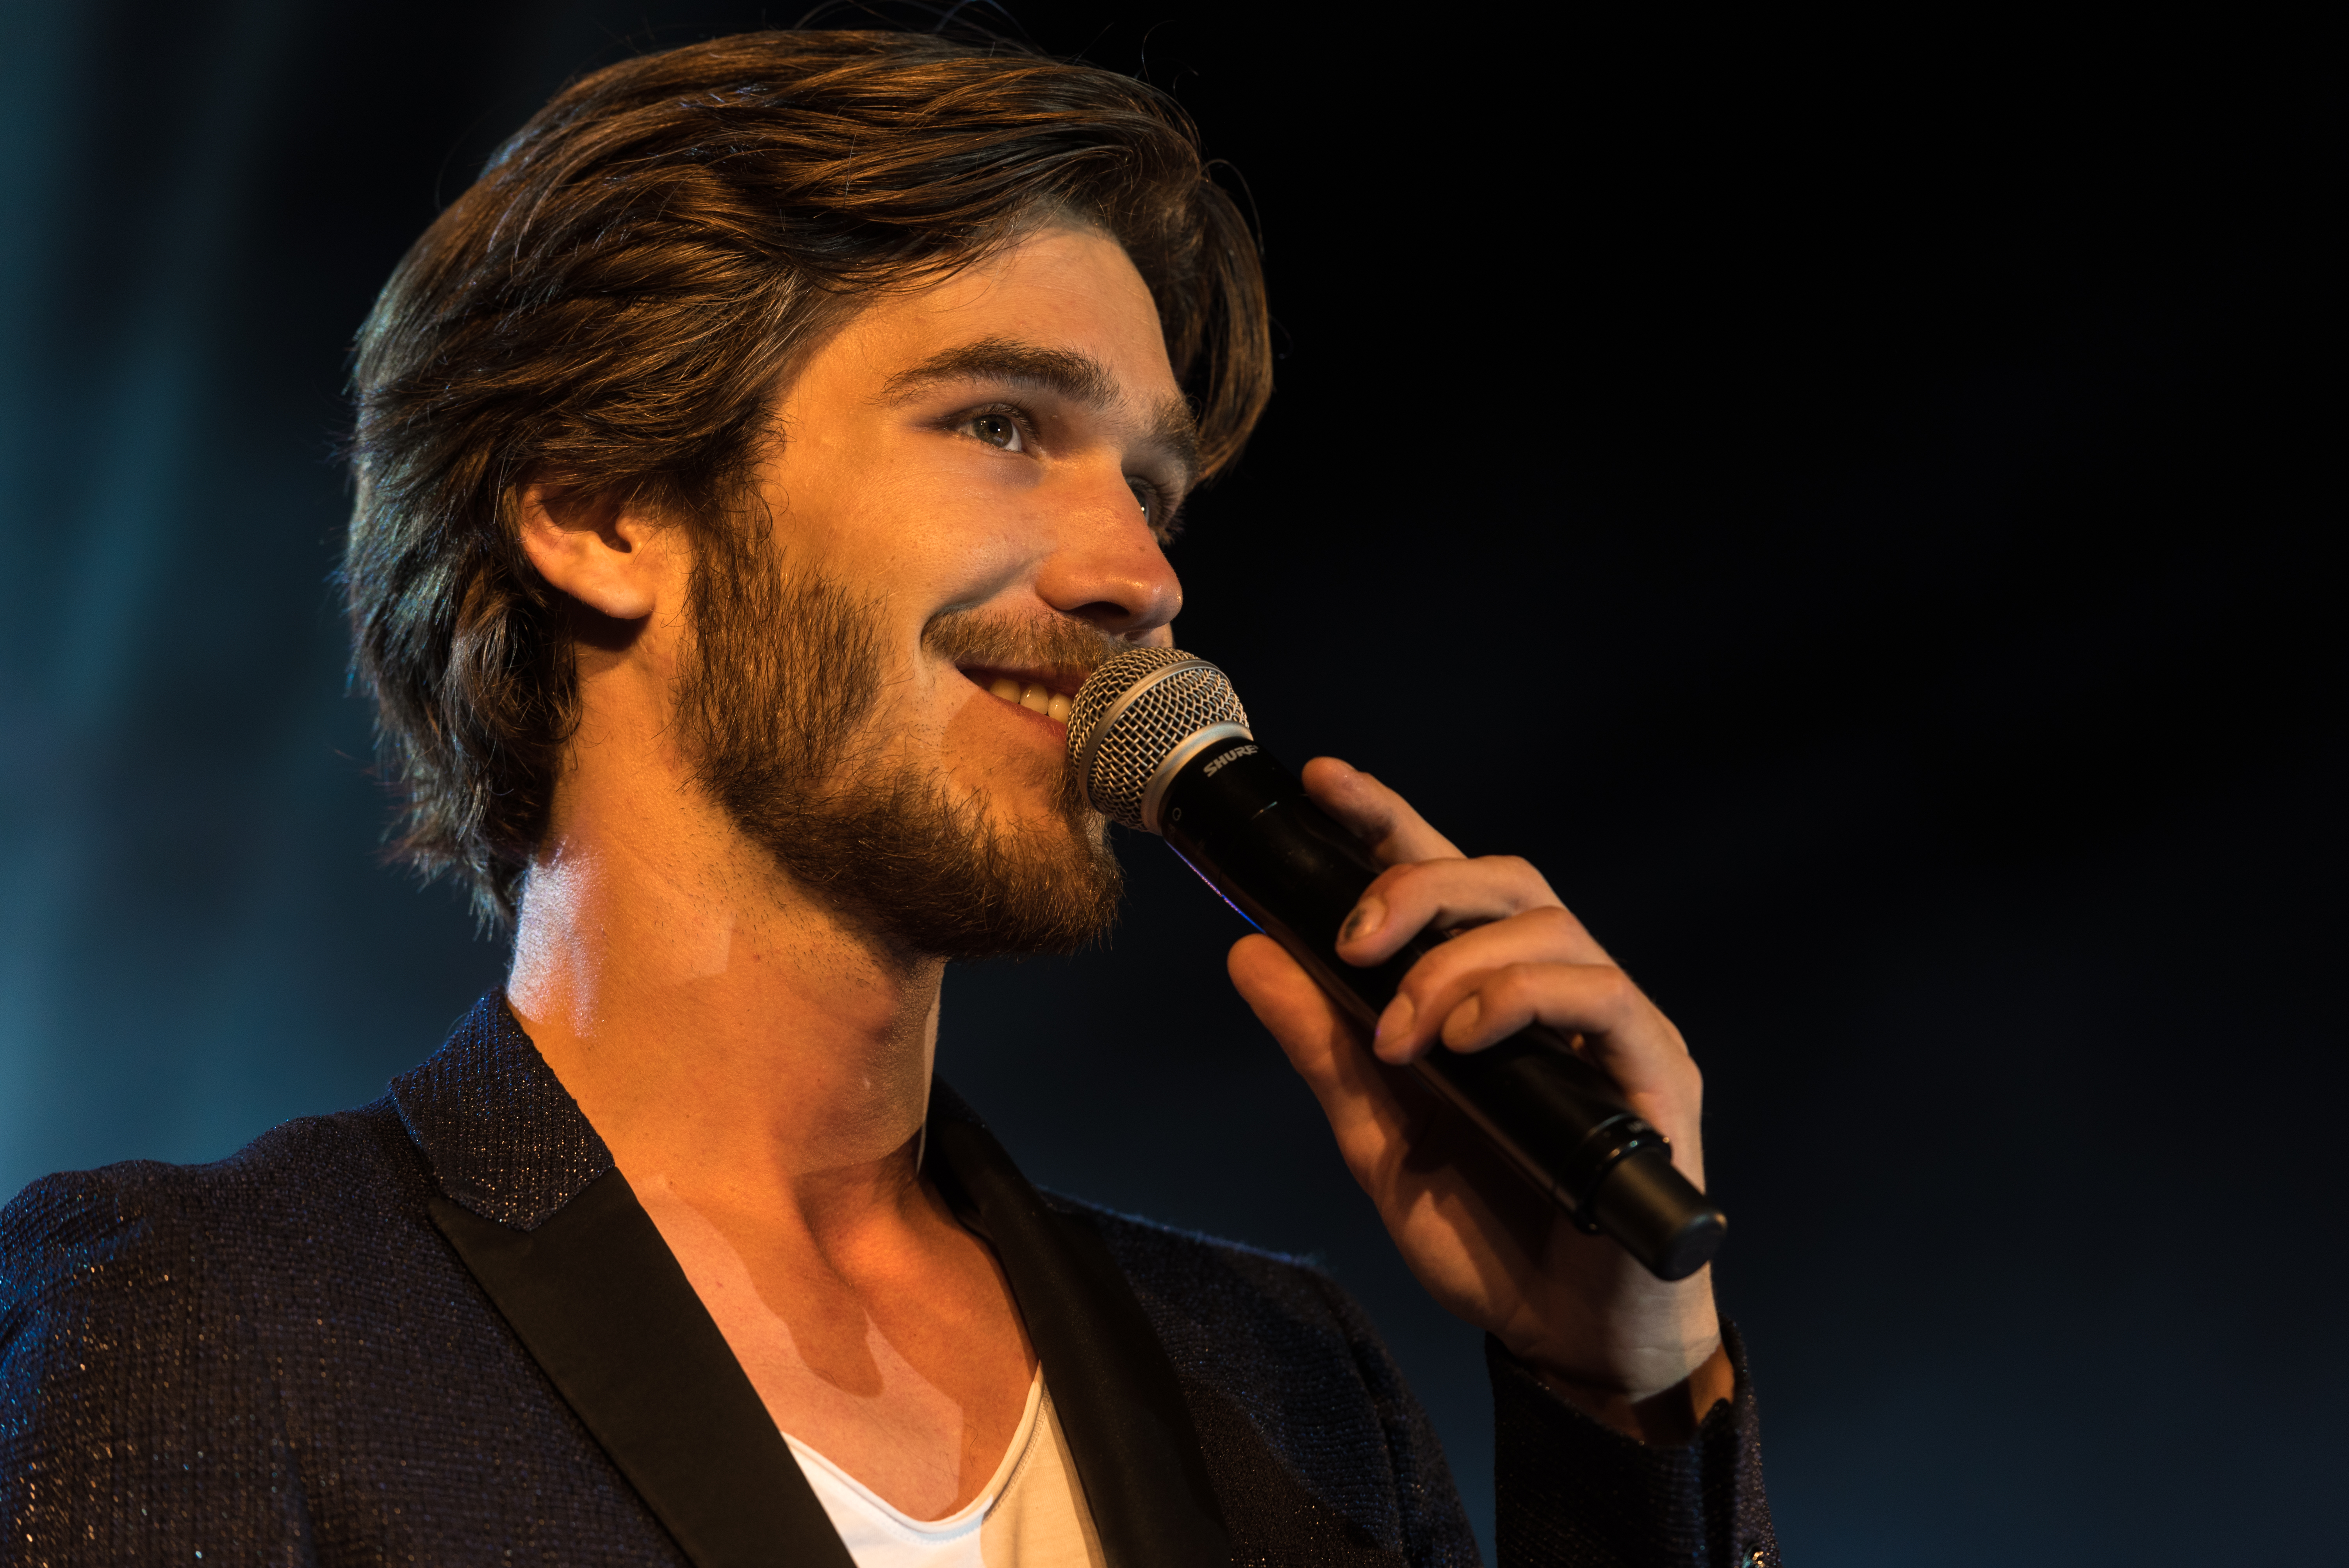
artist, concert, singer, amory vassili, singing, music artist, performance, microphone, music, facial hair, chin, musician, singer songwriter, performing arts, pop music, event, public event, beard